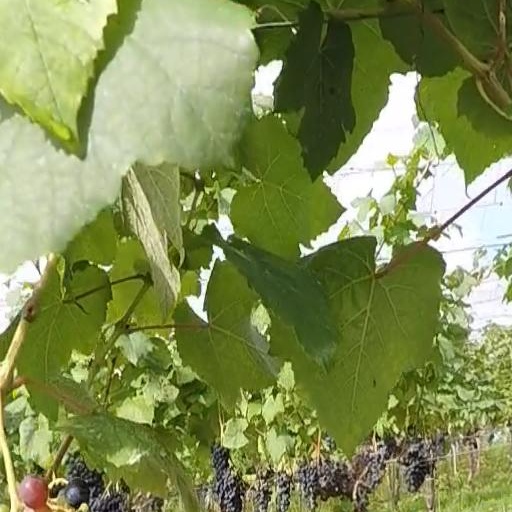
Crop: grape